Hayatullah Khan Durrani

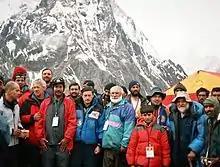
Group of Chiltan Adventurers with Hayatullah Khan Durrani Lino Lacedelli and Gianni Alemanno at Concordia base camp 2004

The Secretary of Alpine Club of Pakistan Saad Tariq Siddiqi was the Chief organiser of the Expedition, the other mountaineers accompany with Durrani were Malik Abdul Rahim Baabai, Jan Mohammad Durrani, Mohammad Ali Khan Mandokhail(Late)and Noor Mohammad Khilj, Naseebullah Khilji (Late) was slipped and fell on the descent and badly injured other member of the expedition were stayed in the last base camp. Rakaposhi means "Snow Covered" in the local language. It is ranked 27th highest in the world and 12th highest in Pakistan and this mount is more popular for its beauty than its highest rank.